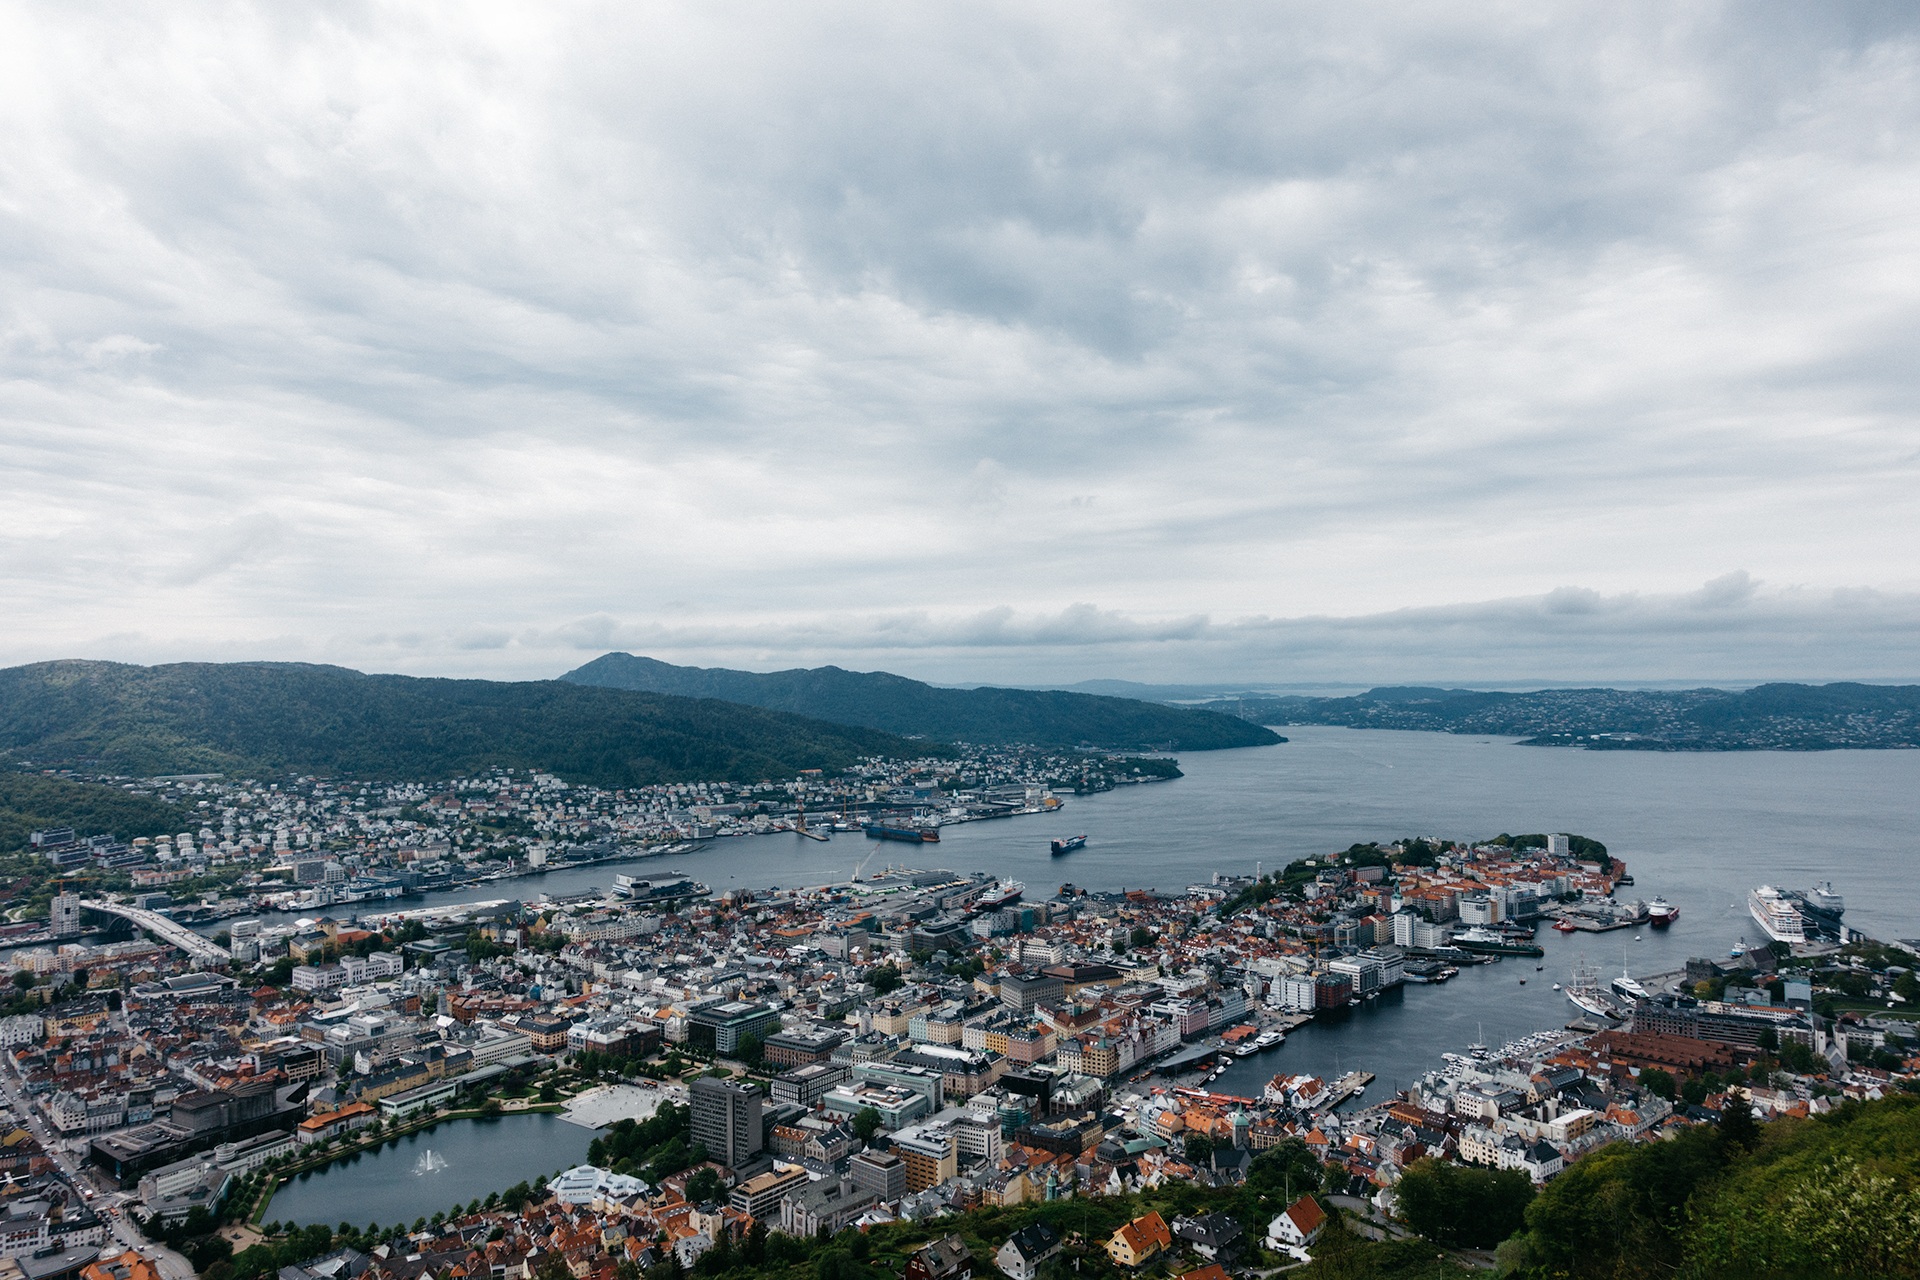
landscape, sea, coast, water, nature, ocean, horizon, mountain, cloud, sky, cloudy, lake, town, city, cityscape, panorama, bay, harbor, harbour, marina, aerial, clouds, houses, boats, aerial photography, geographical feature, atmosphere of earth